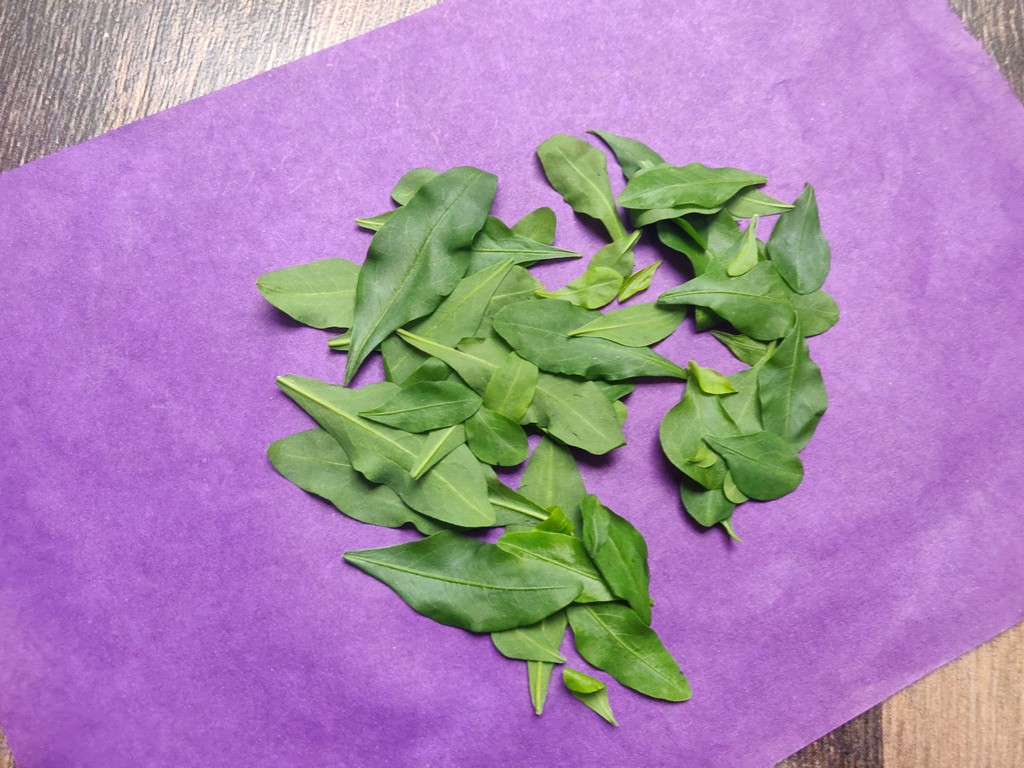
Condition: Healthy
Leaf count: multiple
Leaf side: unknown